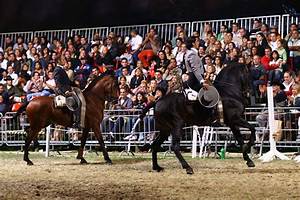
Label: horse